SS Savoia

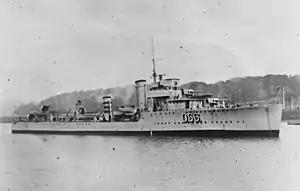
in 1920

Late in January 1941, British and Empire troops invaded Italian Somaliland in Operation Canvas. On the night of 10–11 February, eight Italian ships including "Savoia", along with two German ships, left Kismayo to try to reach Diego Suarez (now Antsiranana) in French Madagascar, which was under Vichy French rule. The Royal Navy heavy cruiser was waiting to intercept them. She captured "Savoia" on 11 February, and also captured the troopship "Leonardo da Vinci"; cargo liner "Adria"; and cargo ships "Erminia Mazzella" and "Manon". On 13 February "Hawkins" and the aircraft carrier sank the oil tanker "Pensilvania". The only Italian ships that reached Diego Suarez from Kismayo were the cargo liner "Somalia", and the cargo ship "Duca degli Abruzzi".